Konaiyur

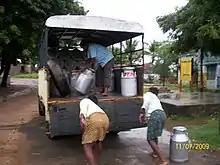
Collected milk has been loaded in to the van.

Earlier, Konaiyur was coming under Vandavasi Lok Sabha constituency. But after the delimitation by the Election Commission of India, now the village is coming under Arani Lok Sabha constituency. Now the village is coming under Chetpet Taluk, previously it was under Vandavasi taluck. The majority of the population belongs to Vanniyar, most of them supporting the state political party Pattali Makkal Katchi (PMK) and its alliance.